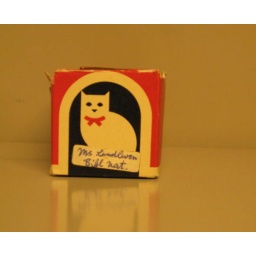
Slide box in my office in Leiden.